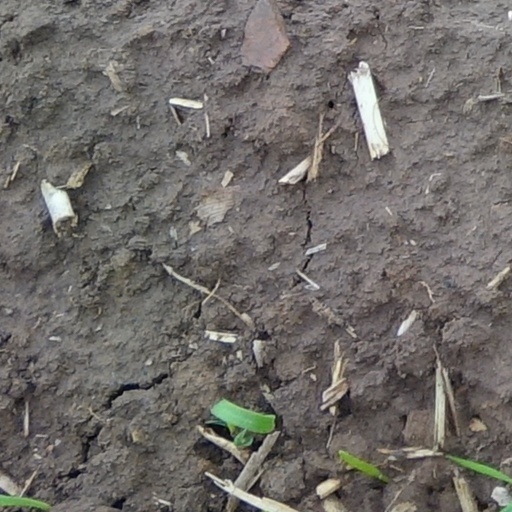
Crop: wheat